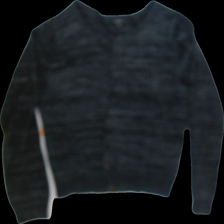
View: front
Type: Cardigan
Category: Ladies
Brand: Lindex
Colors: Grey
Material: 80%cotton 20%polyamide
Pattern: Plain
Cut: Regular
Size: M
Season: All
Trend: No trend
Stains: Yes
Price range: <50
Recommended usage: Export